Kenny Tete

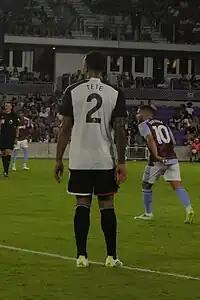
Tete playing for Fulham in 2023.

On 10 July 2017, Tete was acquired by French side Lyon for a fee believed to be around €3m. Tete scored his first goal for Lyon in a 3–3 draw against Bordeaux in Ligue 1 play on 19 August 2017.